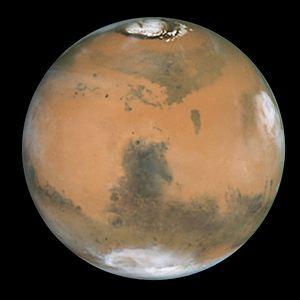
Les premières traces de l'histoire de l'observation de Mars, c'est-à-dire l'observation de la planète Mars depuis la Terre, remontent à l'époque des astronomes de l'Égypte antique, au IIe millénaire av. J.-C. Les premiers écrits chinois à propos des mouvements de la planète rouge datent d'avant la fondation de la dynastie Zhou. Des observations détaillées des positions de Mars furent faites par les astronomes babyloniens qui perfectionnèrent des techniques d'arithmétique afin de prévoir les futures positions de la planète. Les philosophes de la Grèce antique et les astronomes de l'époque hellénistique développèrent des modèles géocentriques pour expliquer ces mouvements. Les astronomes indiens et arabes, quant à eux, estimèrent la taille de Mars et sa distance par rapport à la Terre. Au XVIᵉ siècle, Nicolas Copernic proposa un modèle héliocentrique pour le Système solaire dans lequel les planètes suivaient des orbites circulaires autour du Soleil. Ce modèle fut corrigé par Johannes Kepler, donnant à Mars une orbite elliptique, en adéquation avec les données astronomiques de l'époque.